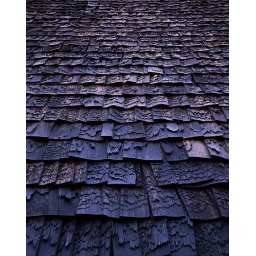
The roof of a meeting house by the river at Hemavan, Sweden.